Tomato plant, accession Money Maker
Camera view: bottom (45 deg); turntable rotation: 240 degrees
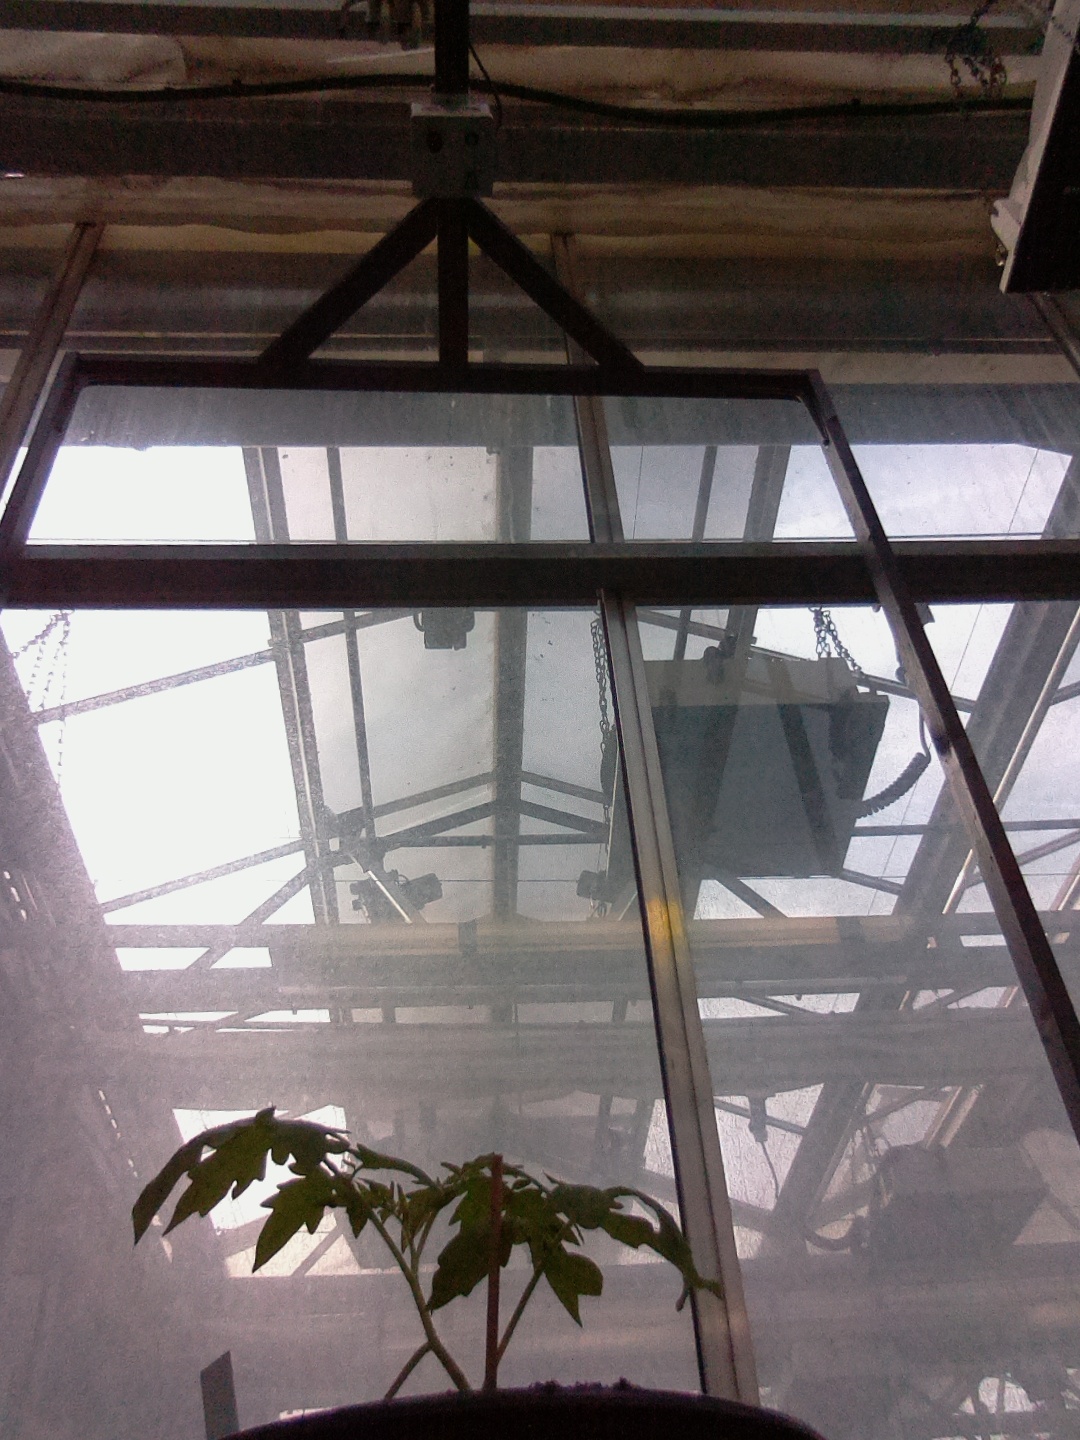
BBCH growth stage 13: 6 of true leaves visible